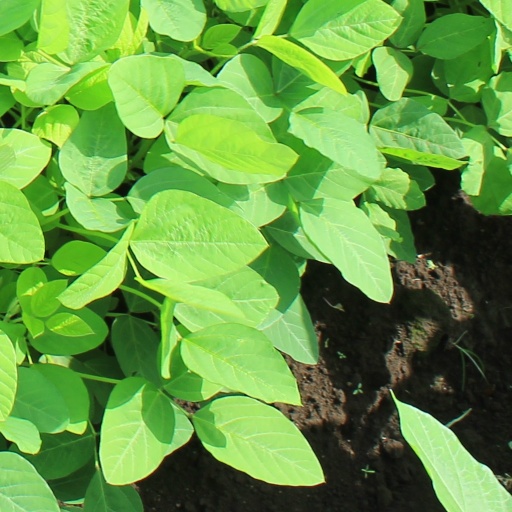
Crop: soybean